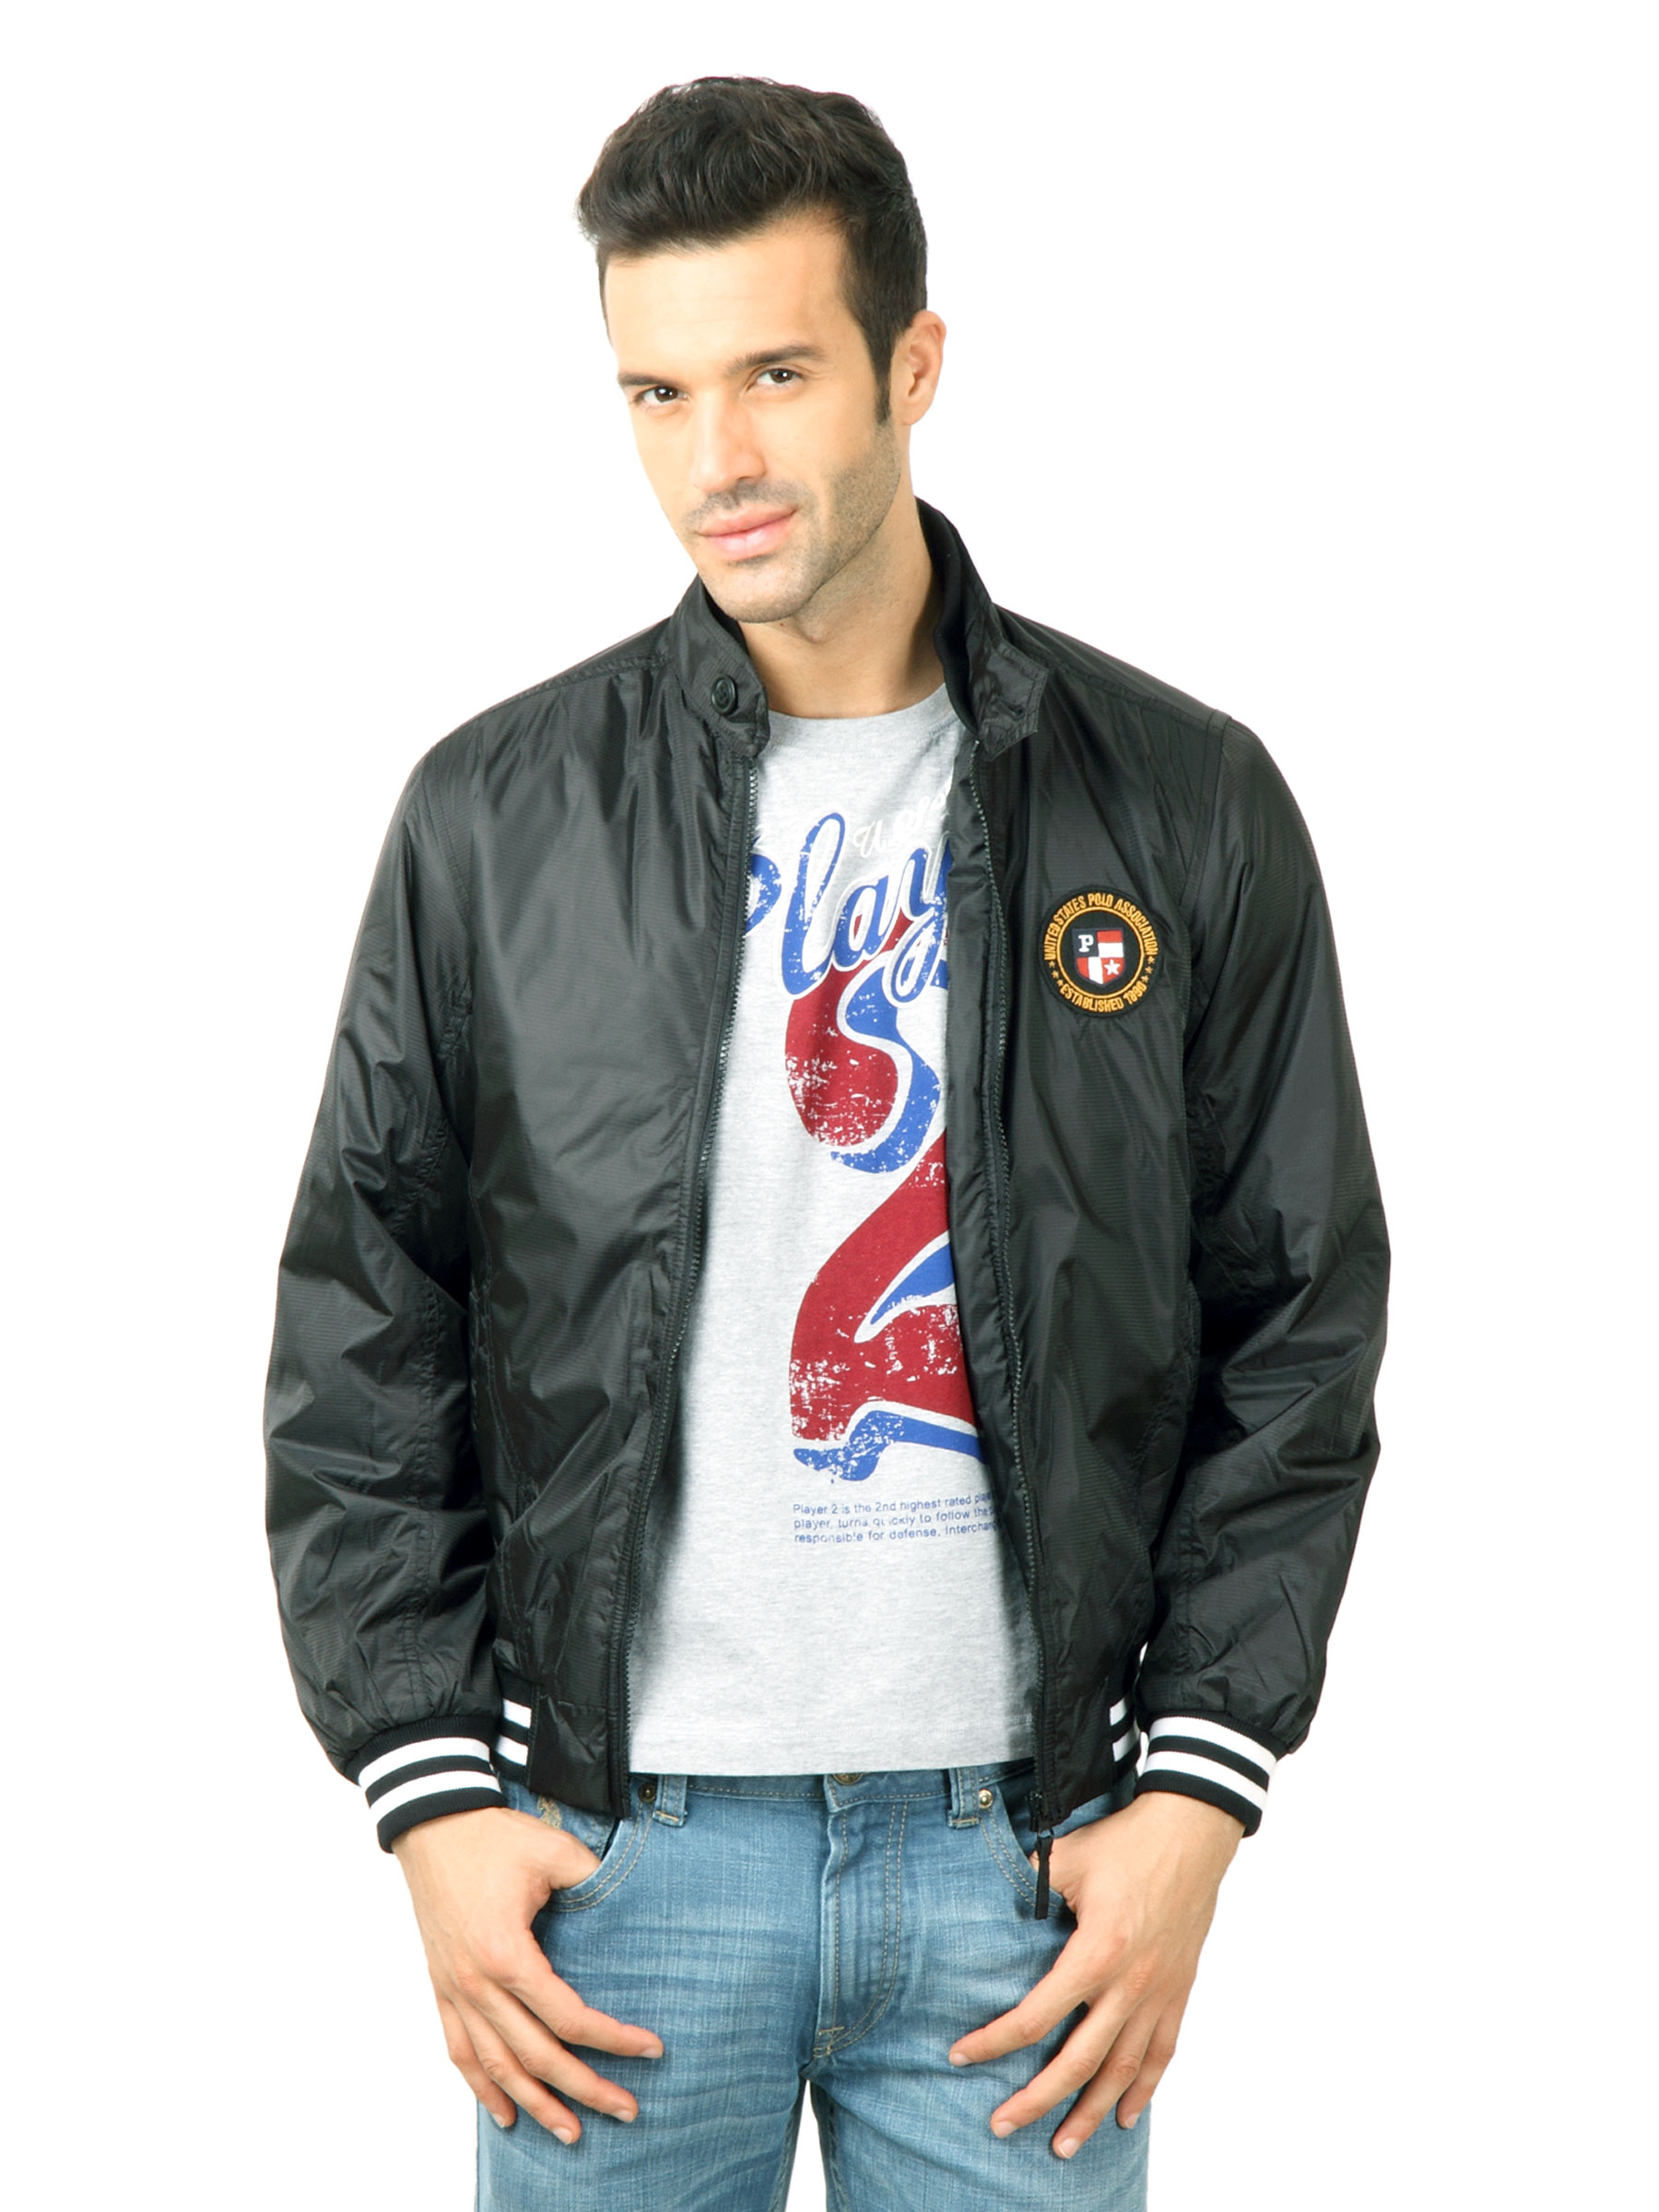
U.S. Polo Assn. Men Solid Black Jacket
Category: Apparel / Topwear / Jackets
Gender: Men
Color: Black
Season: Fall 2011
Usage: Casual